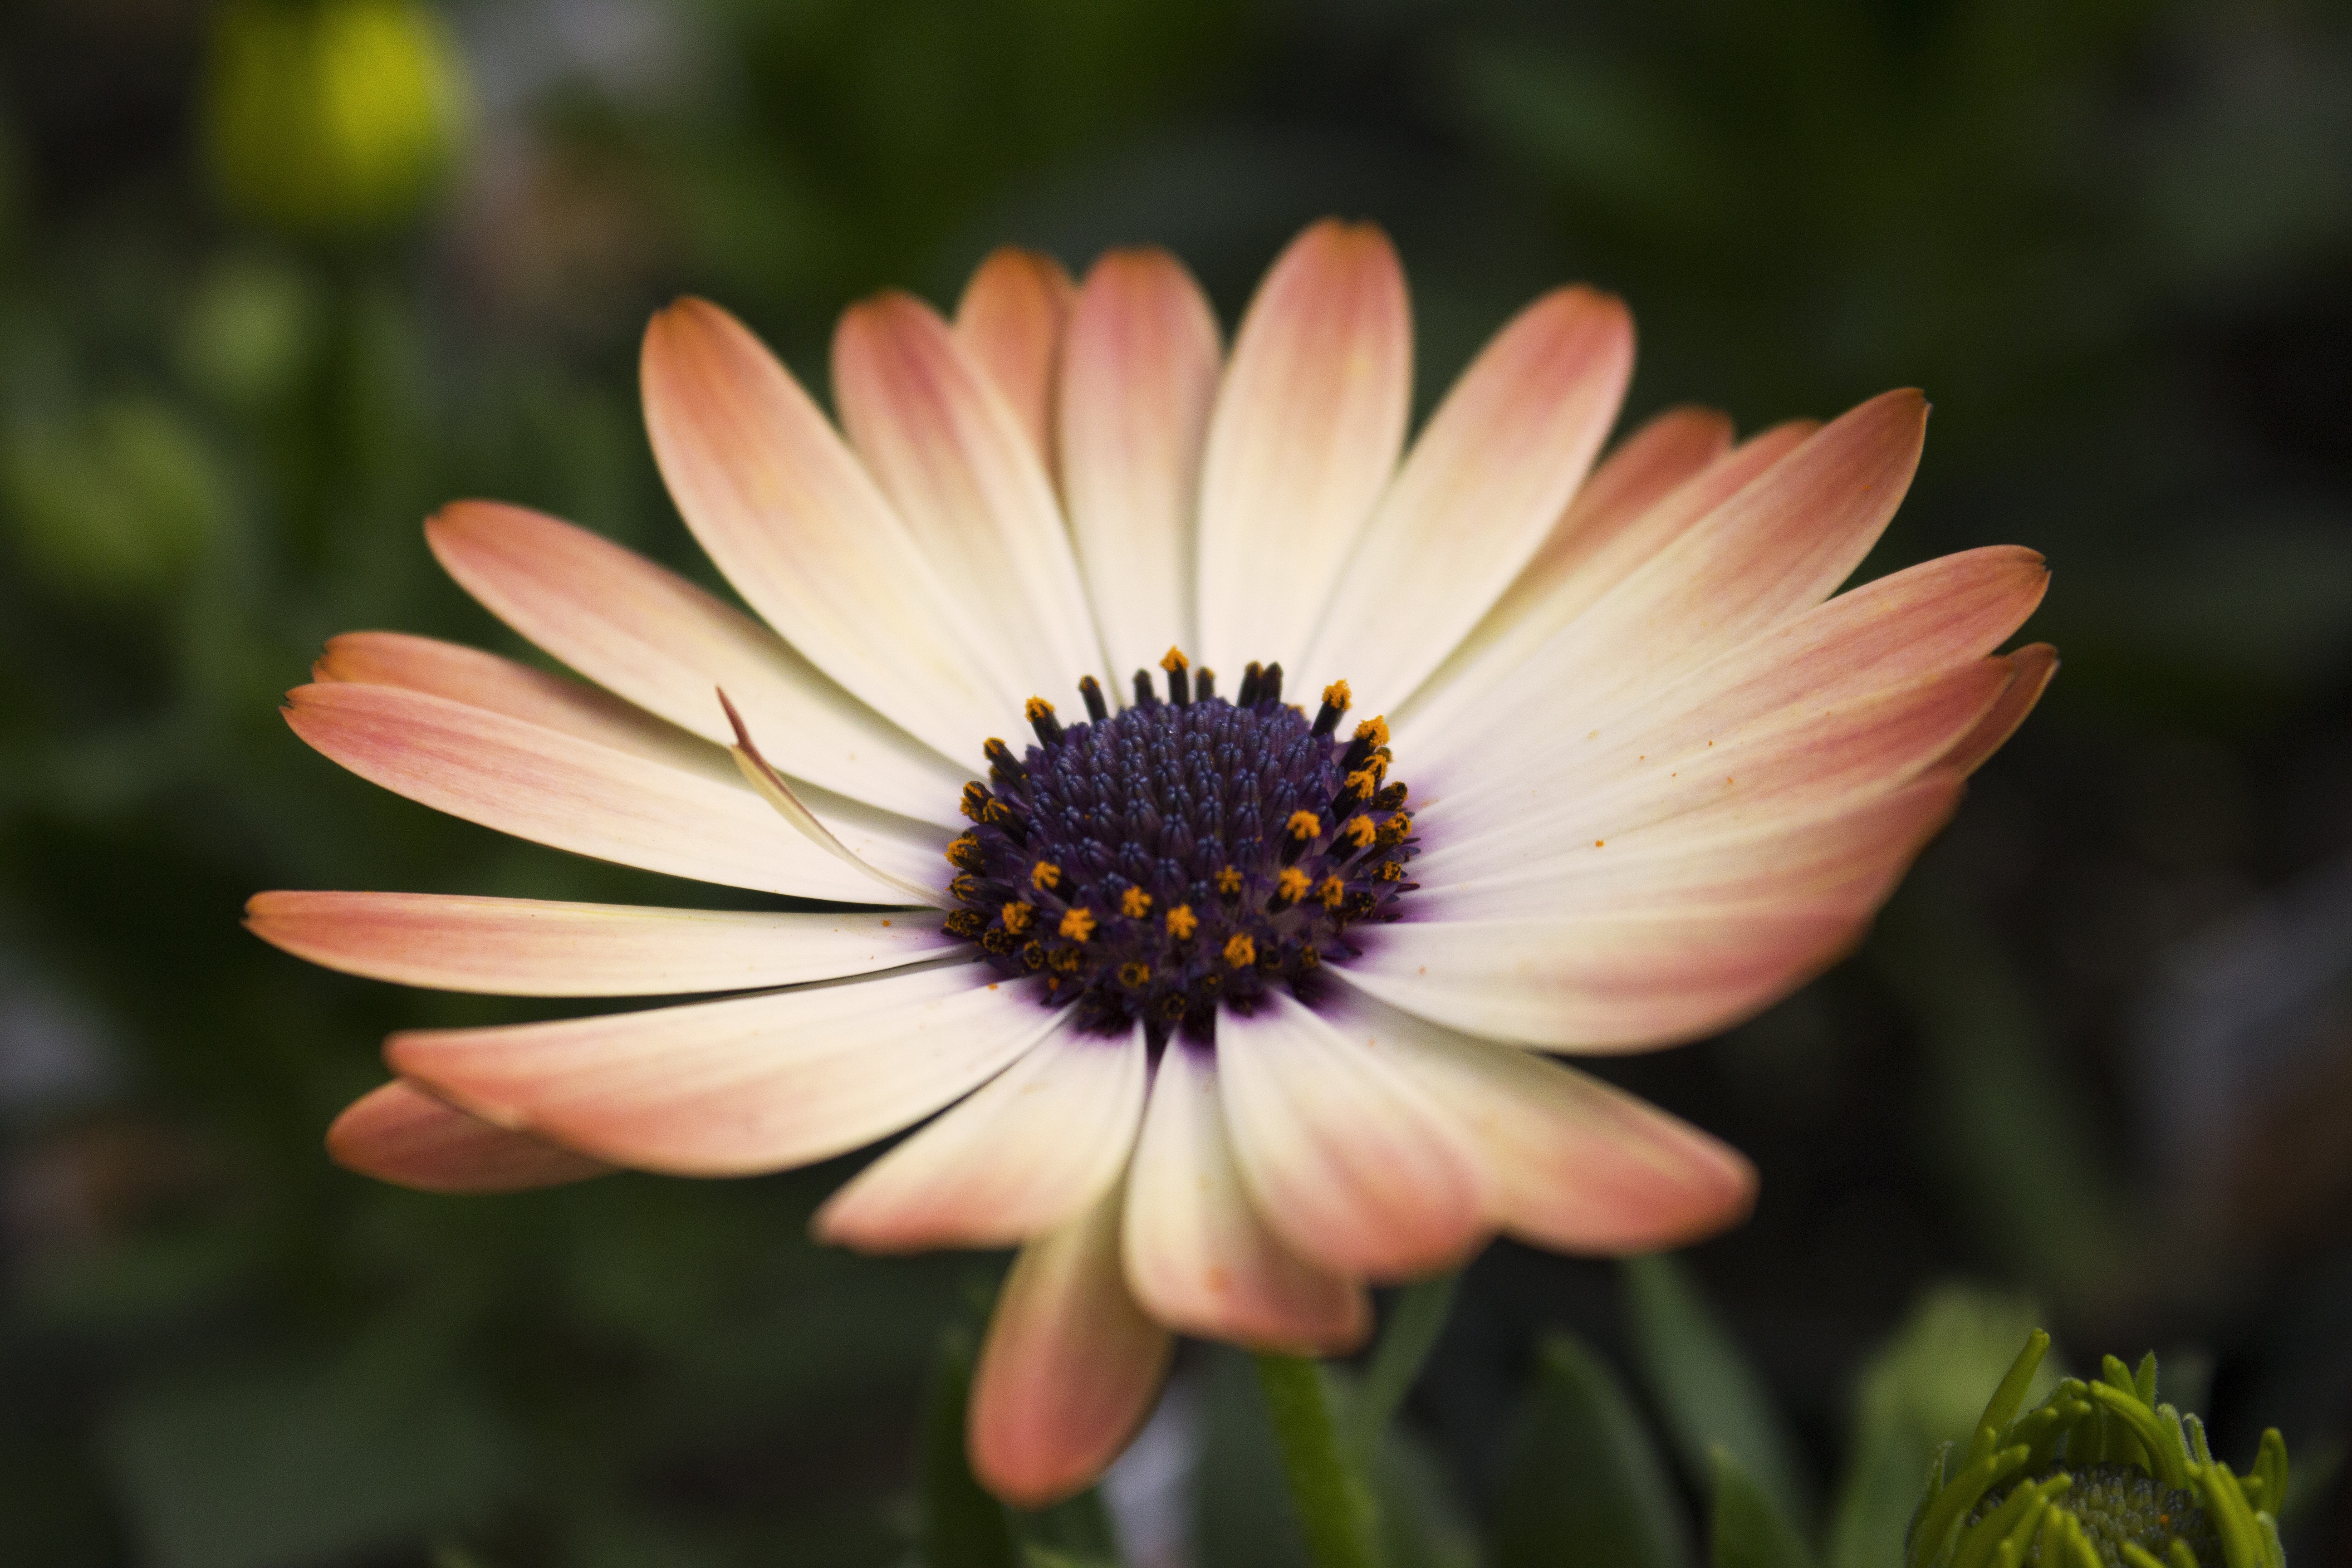
nature, blossom, growth, plant, white, photography, flower, purple, petal, bloom, country, vacation, floral, daisy, spring, green, tranquil, print, natural, peace, fresh, botany, blooming, colorful, yellow, lifestyle, flora, botanical, life, wildflower, close up, outdoors, sunny, colors, bright, beautiful, flowerbed, gerber, spring flower, many, perfect, gardener, macro photography, flowering plant, daisy family, ideal, oxeye daisy, plant stem, land plant